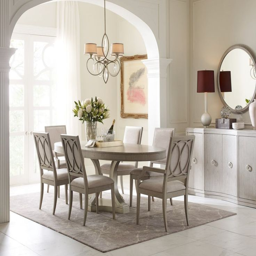
by chef , can be added to a big dining room .